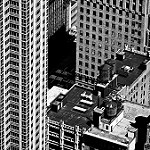
Label: buildings